Marcelo Azcárraga

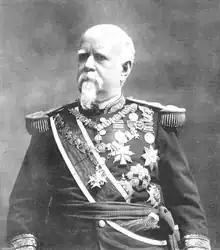
Photograph by Kaulak

Marcelo Azcárraga Palmero (4 September 1832 – 30 May 1915) was a Spanish soldier-politician and Prime Minister of Spain following the restoration of the Spanish monarchy. He served as Prime Minister in 1897, 1900–1901, and 1904–1905. Azcárraga was the only Spanish Prime Minister of part Insulares, specifically Spanish Filipino, descent.